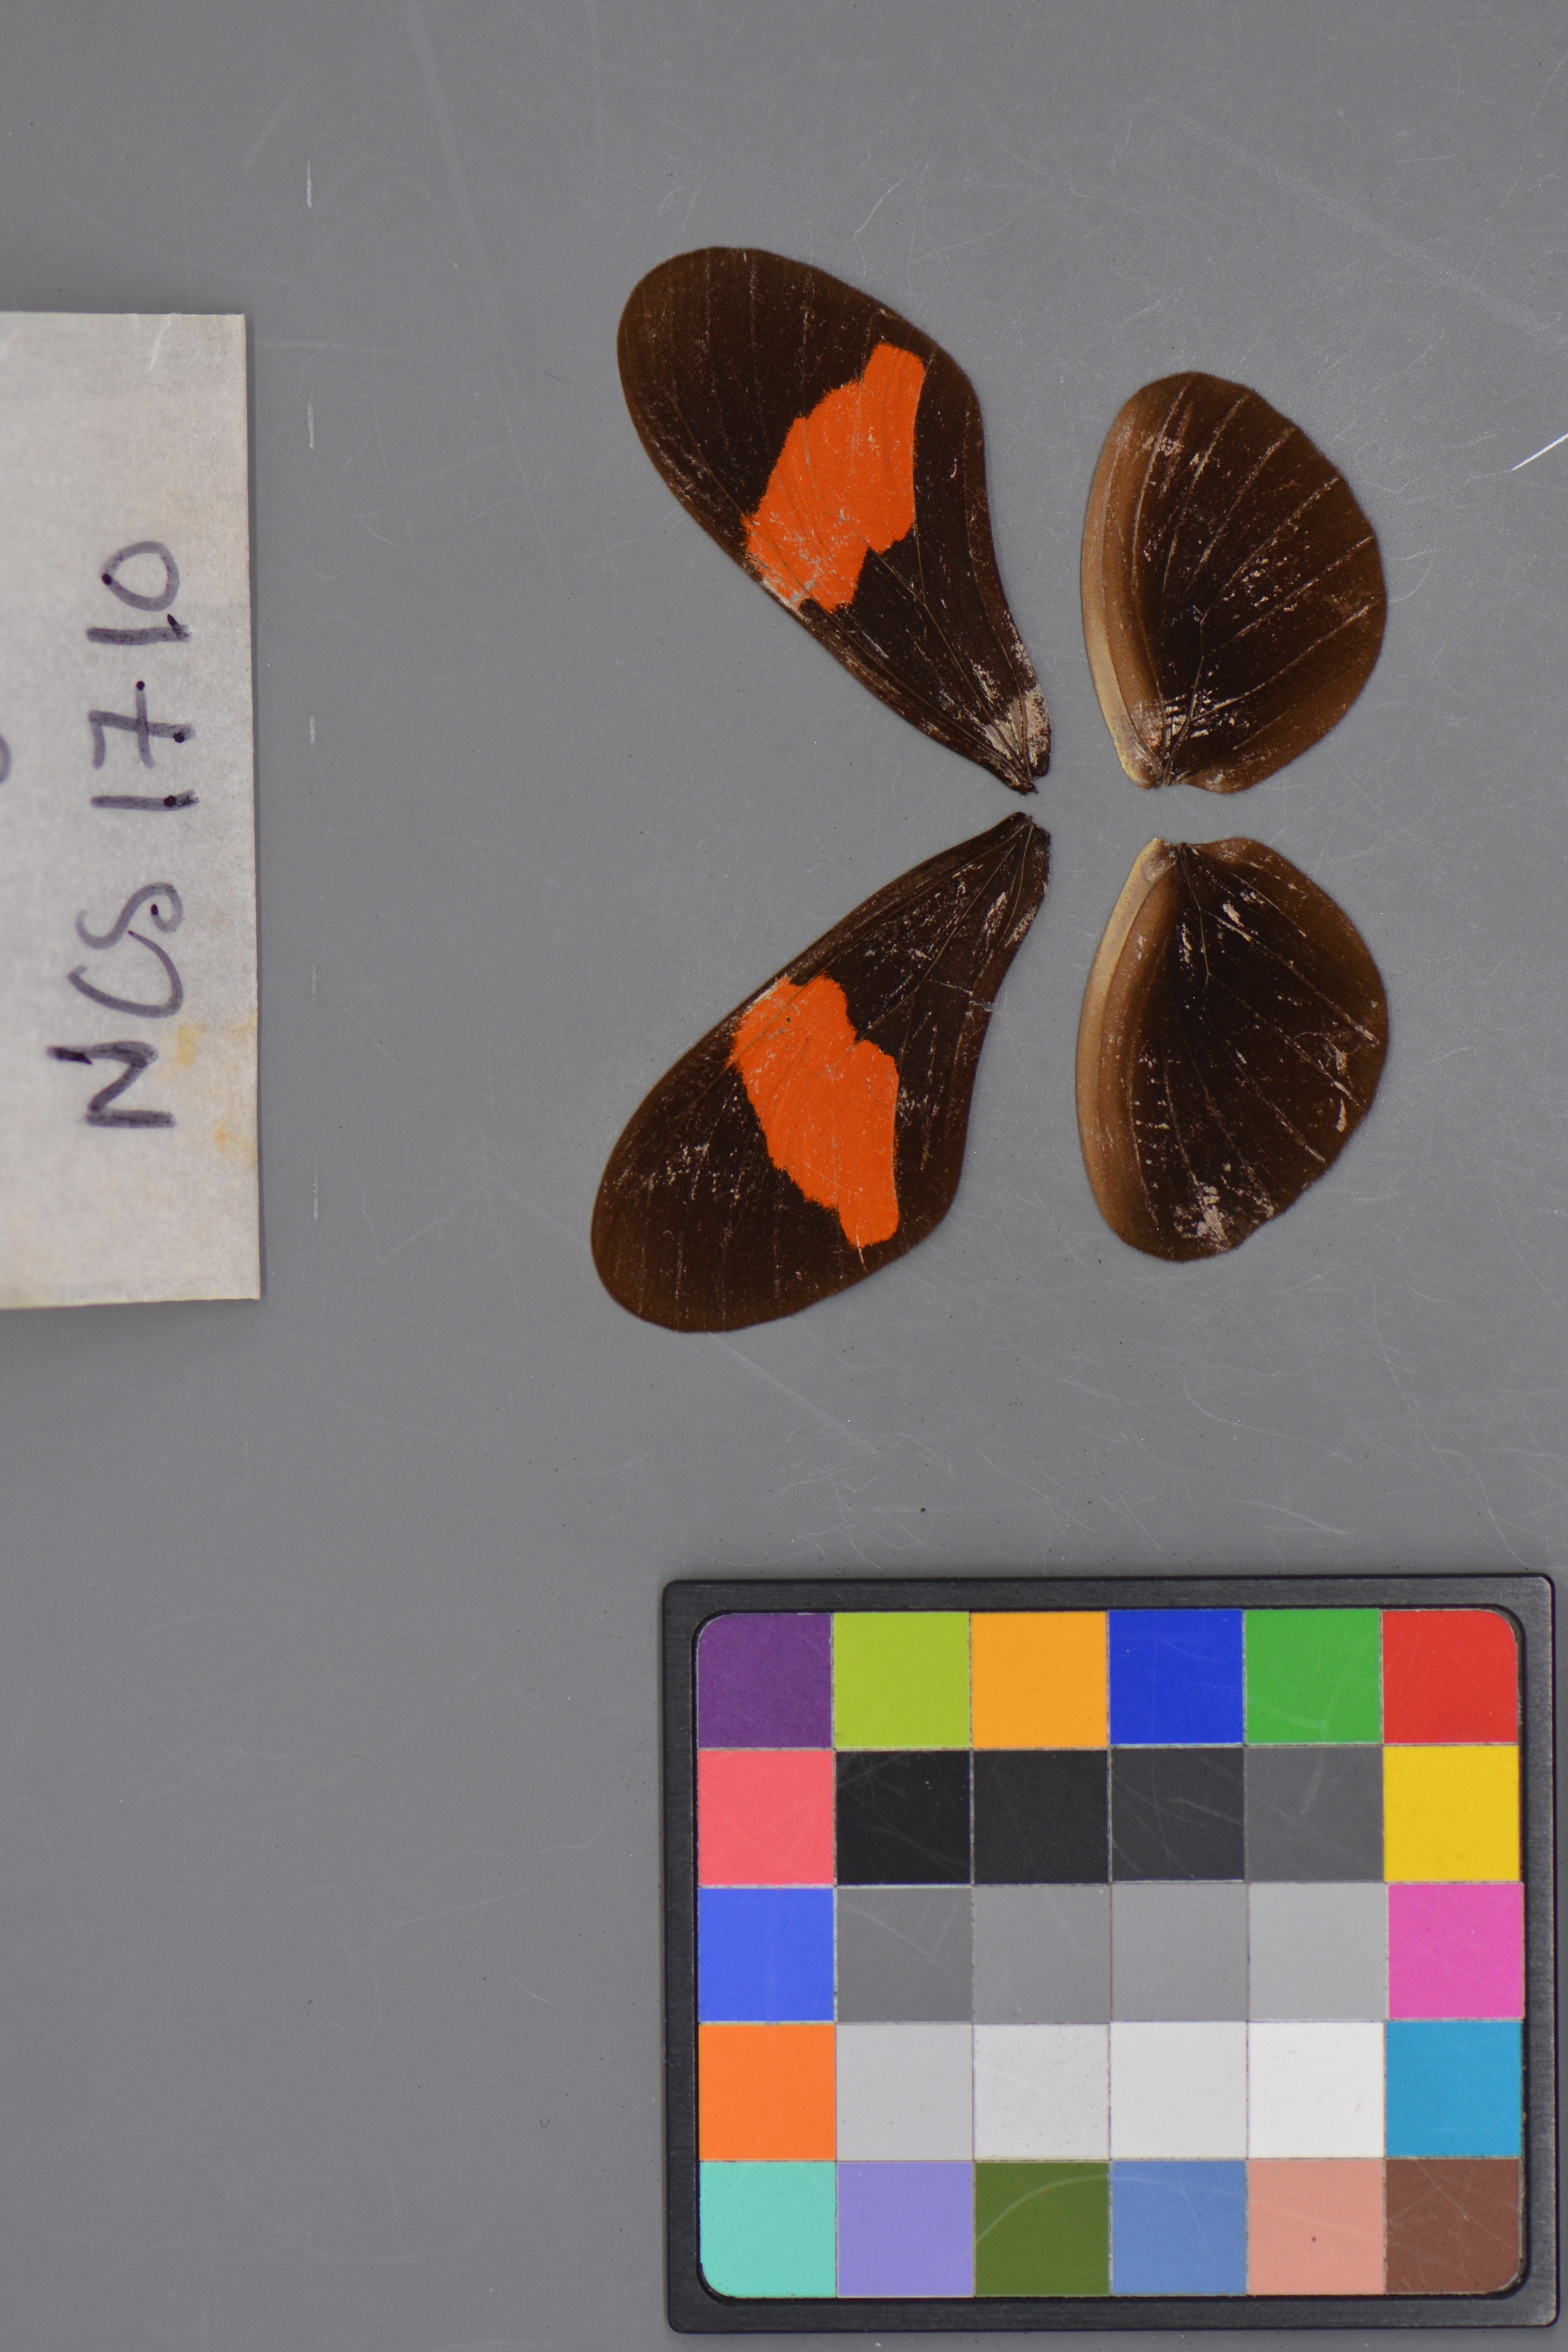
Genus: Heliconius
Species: erato
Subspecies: hydara
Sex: male
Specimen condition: dorsal
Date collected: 25-Oct-08